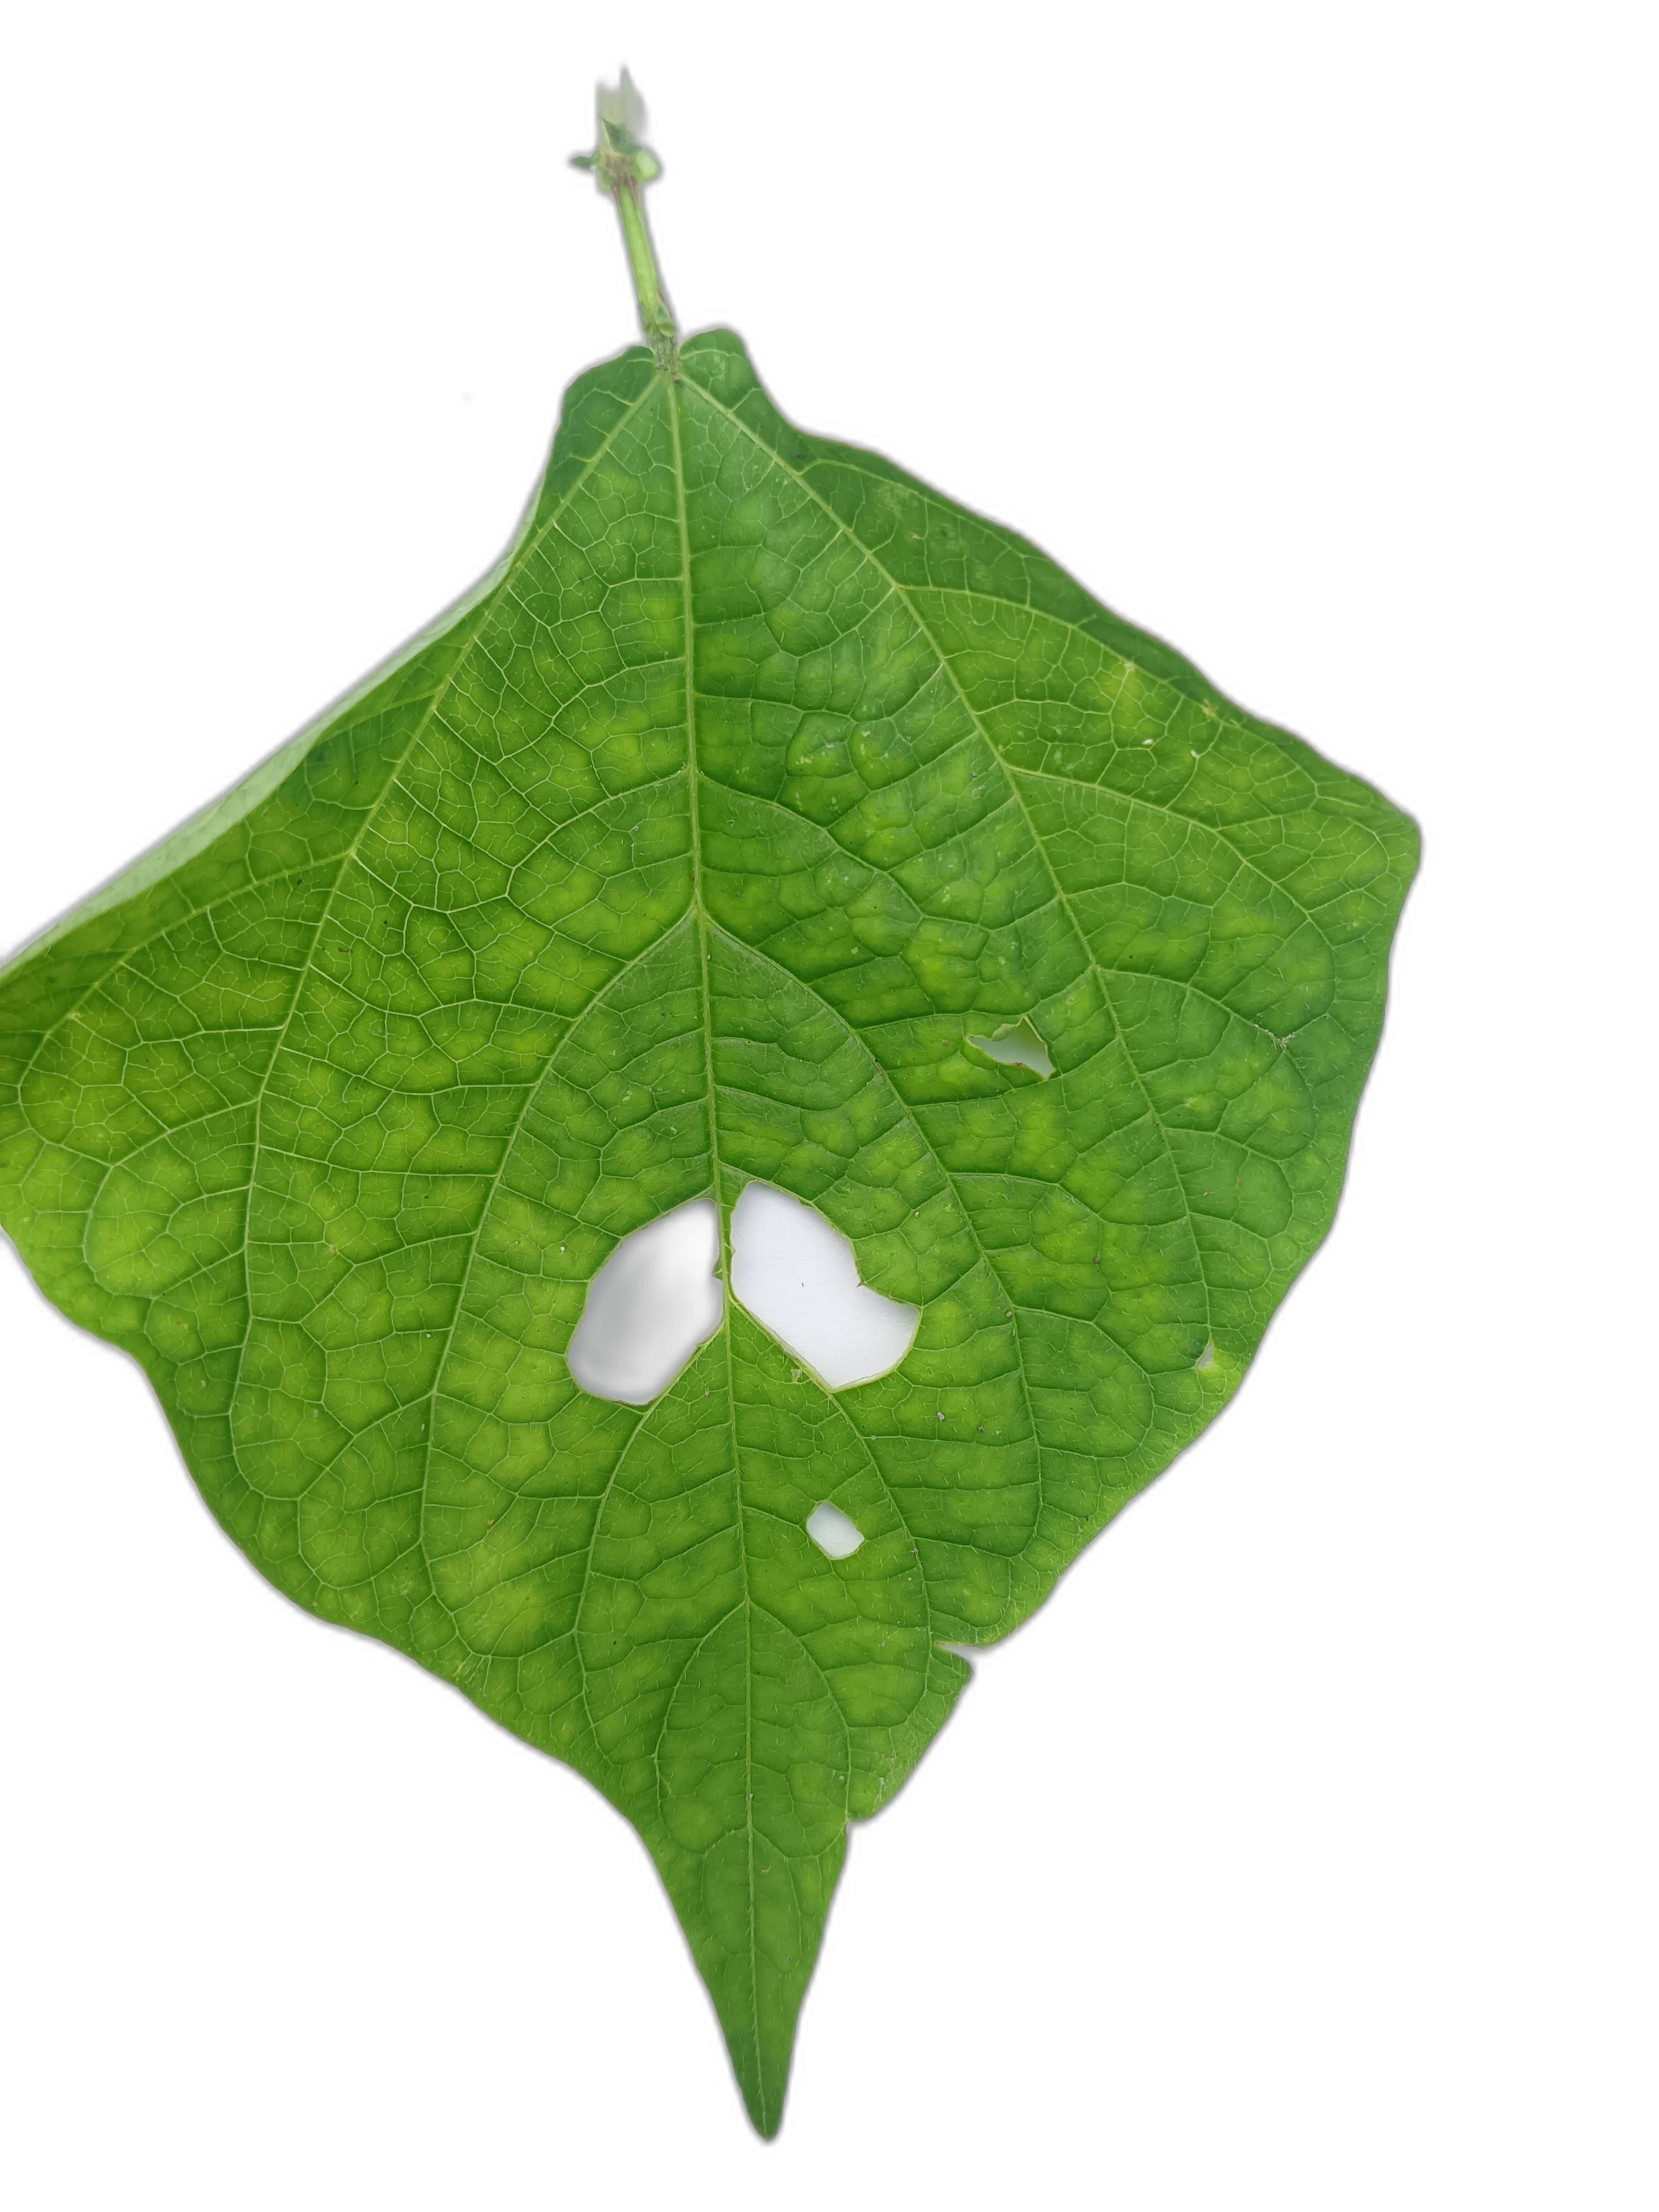
Label: Leaf Crinkle